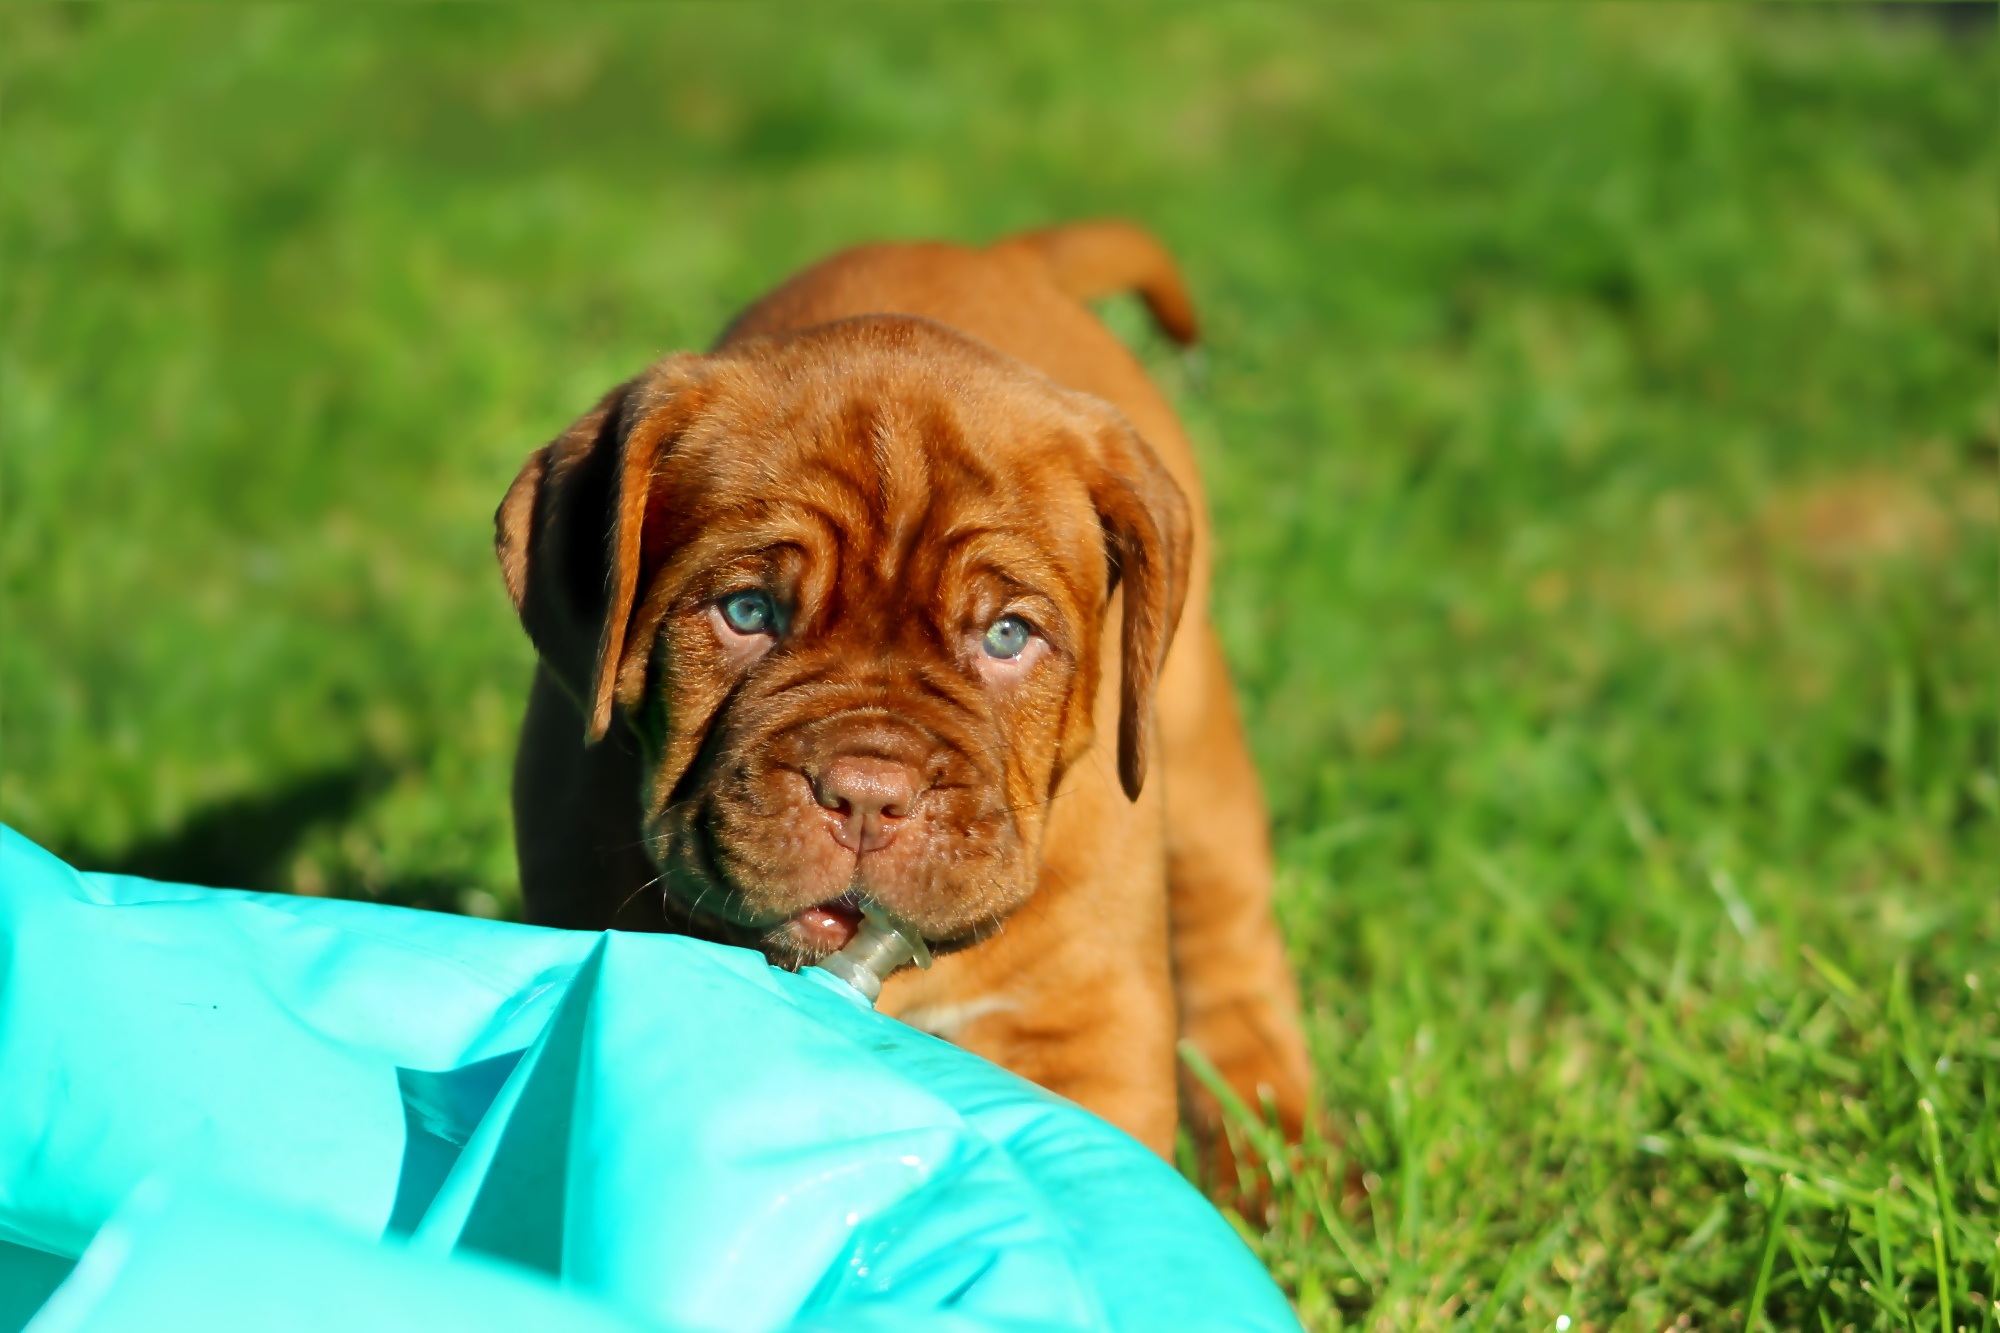
puppy, dog, mammal, vertebrate, dog breed, guard dog, dogue de bordeaux, dog like mammal, carnivoran, dog crossbreeds, tosa